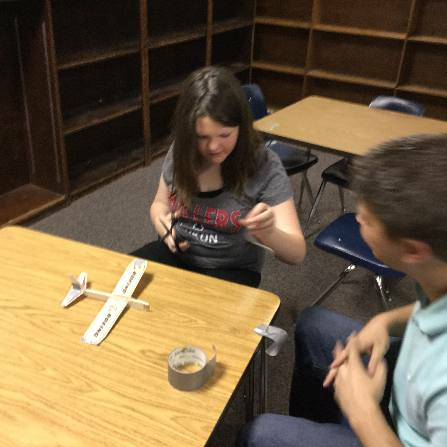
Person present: Yes